Royal barge

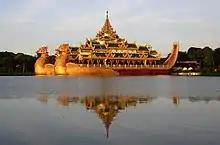
The Karaweik barge on Yangon's Kandawgyi Lake is based on the design of a royal barge.

The royal barge, called "phaungdaw", was of historic importance during the monarchical era, and retains cultural significance in modern-day Myanmar (Burma).